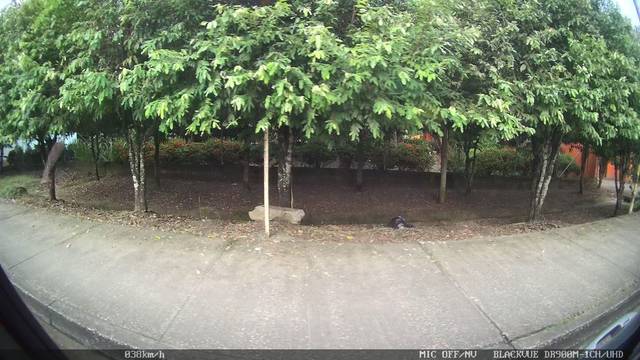
Region: Colombia
Coordinates: 8.768, -75.885